Purna Kaji Tamrakar

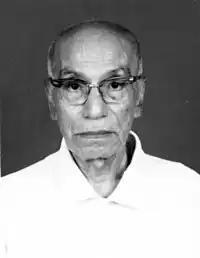
Purna Kaji Tamrakar

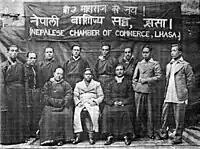
Tamrakar (standing, extreme left) in Lhasa in 1947.

Purna Kaji Tamrakar (1920 - 2009) was a Nepalese merchant, author and journalist who worked to develop Nepal Bhasa at the time when writers were being persecuted by the government.